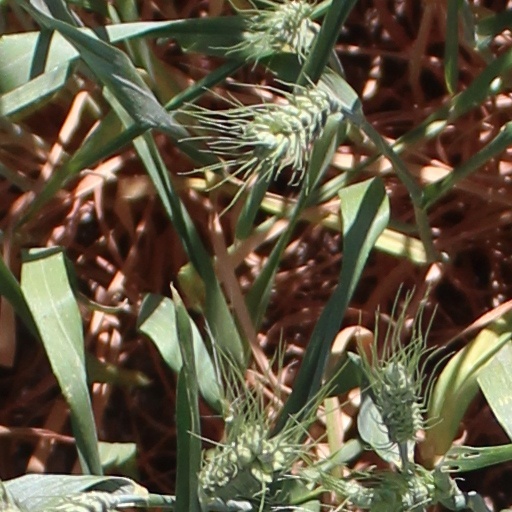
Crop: wheat